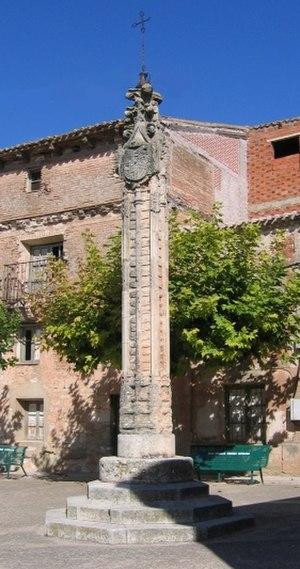
Un rollo jurisdiccional ou simplement rollo est une colonne en pierre généralement surmontée d'une croix ou d'une boule. Il est élevé dans les bourgs de pleine juridiction dotés d'une charte de peuplement et marque la catégorie administrative du lieu : manoir royal, concejo, ecclésiastique ou monastique.